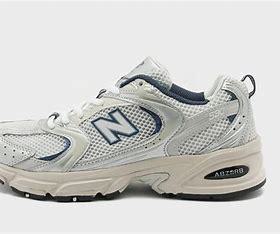
Brand: New
Model: Balance New Balance 530 Marathon